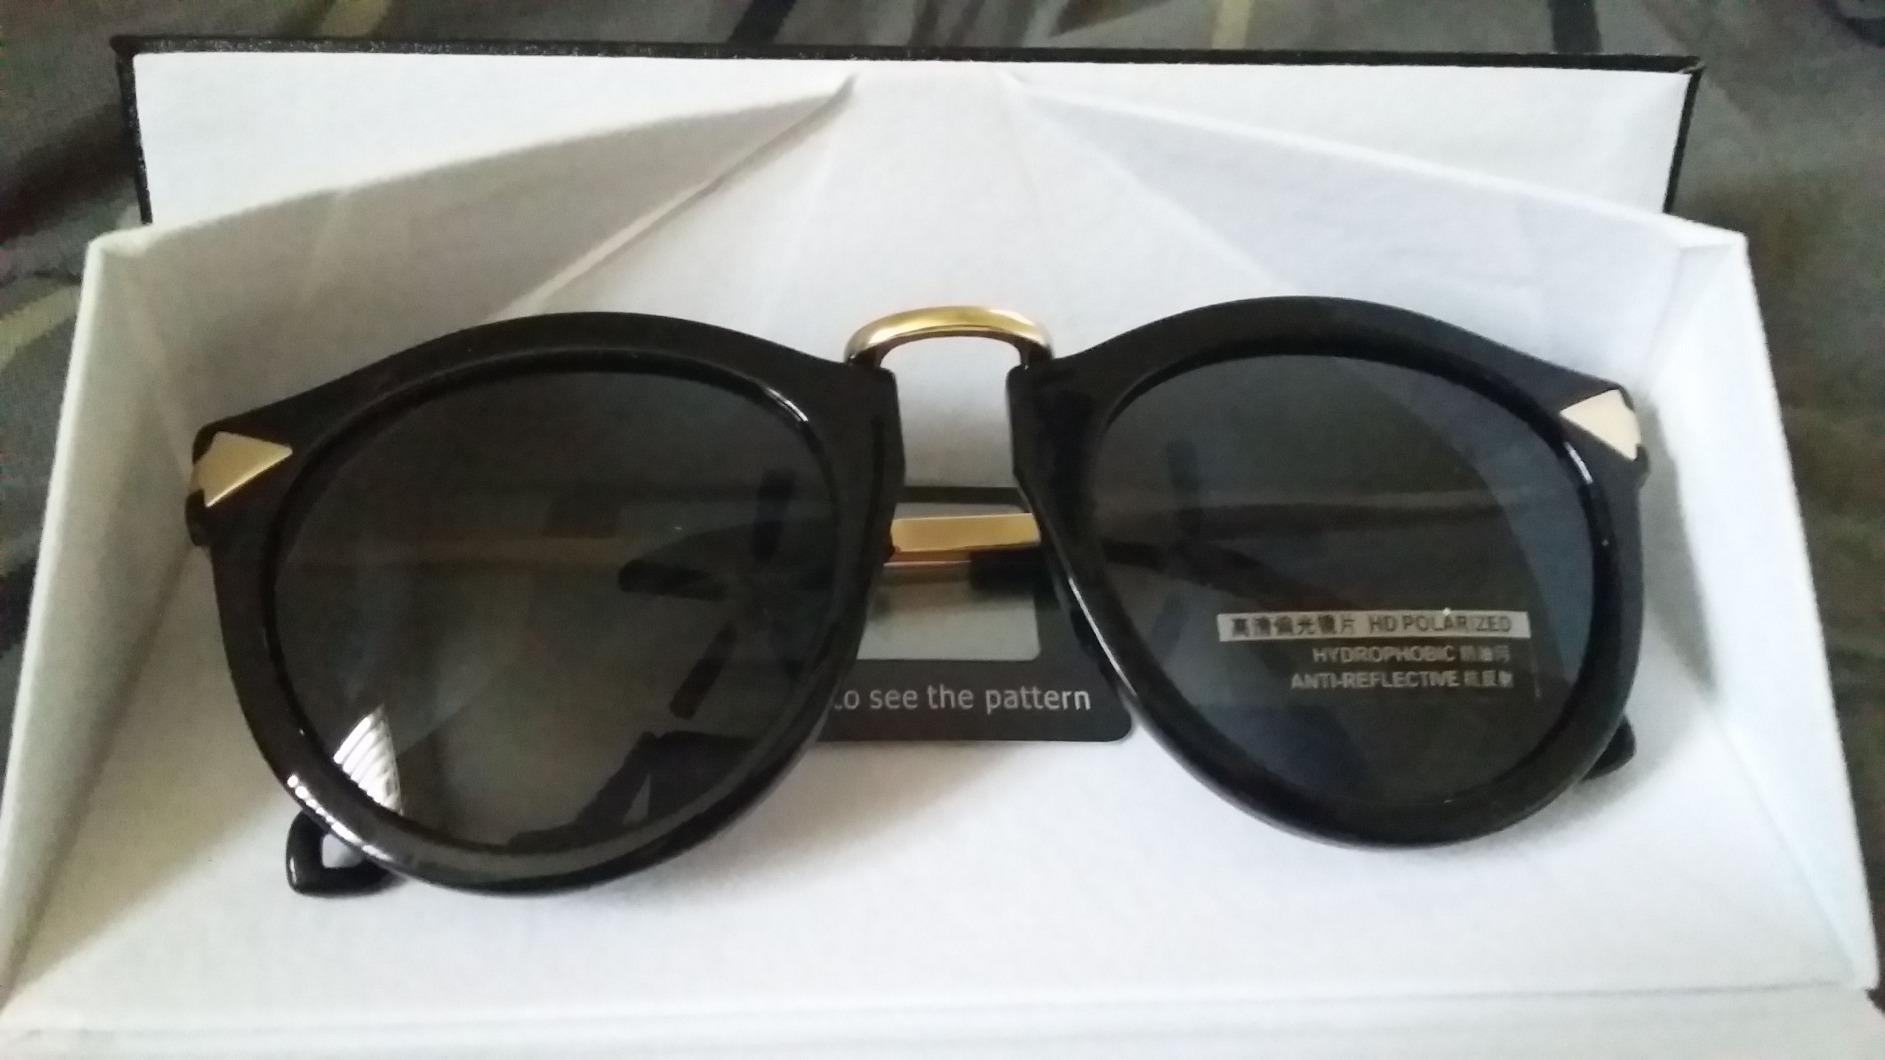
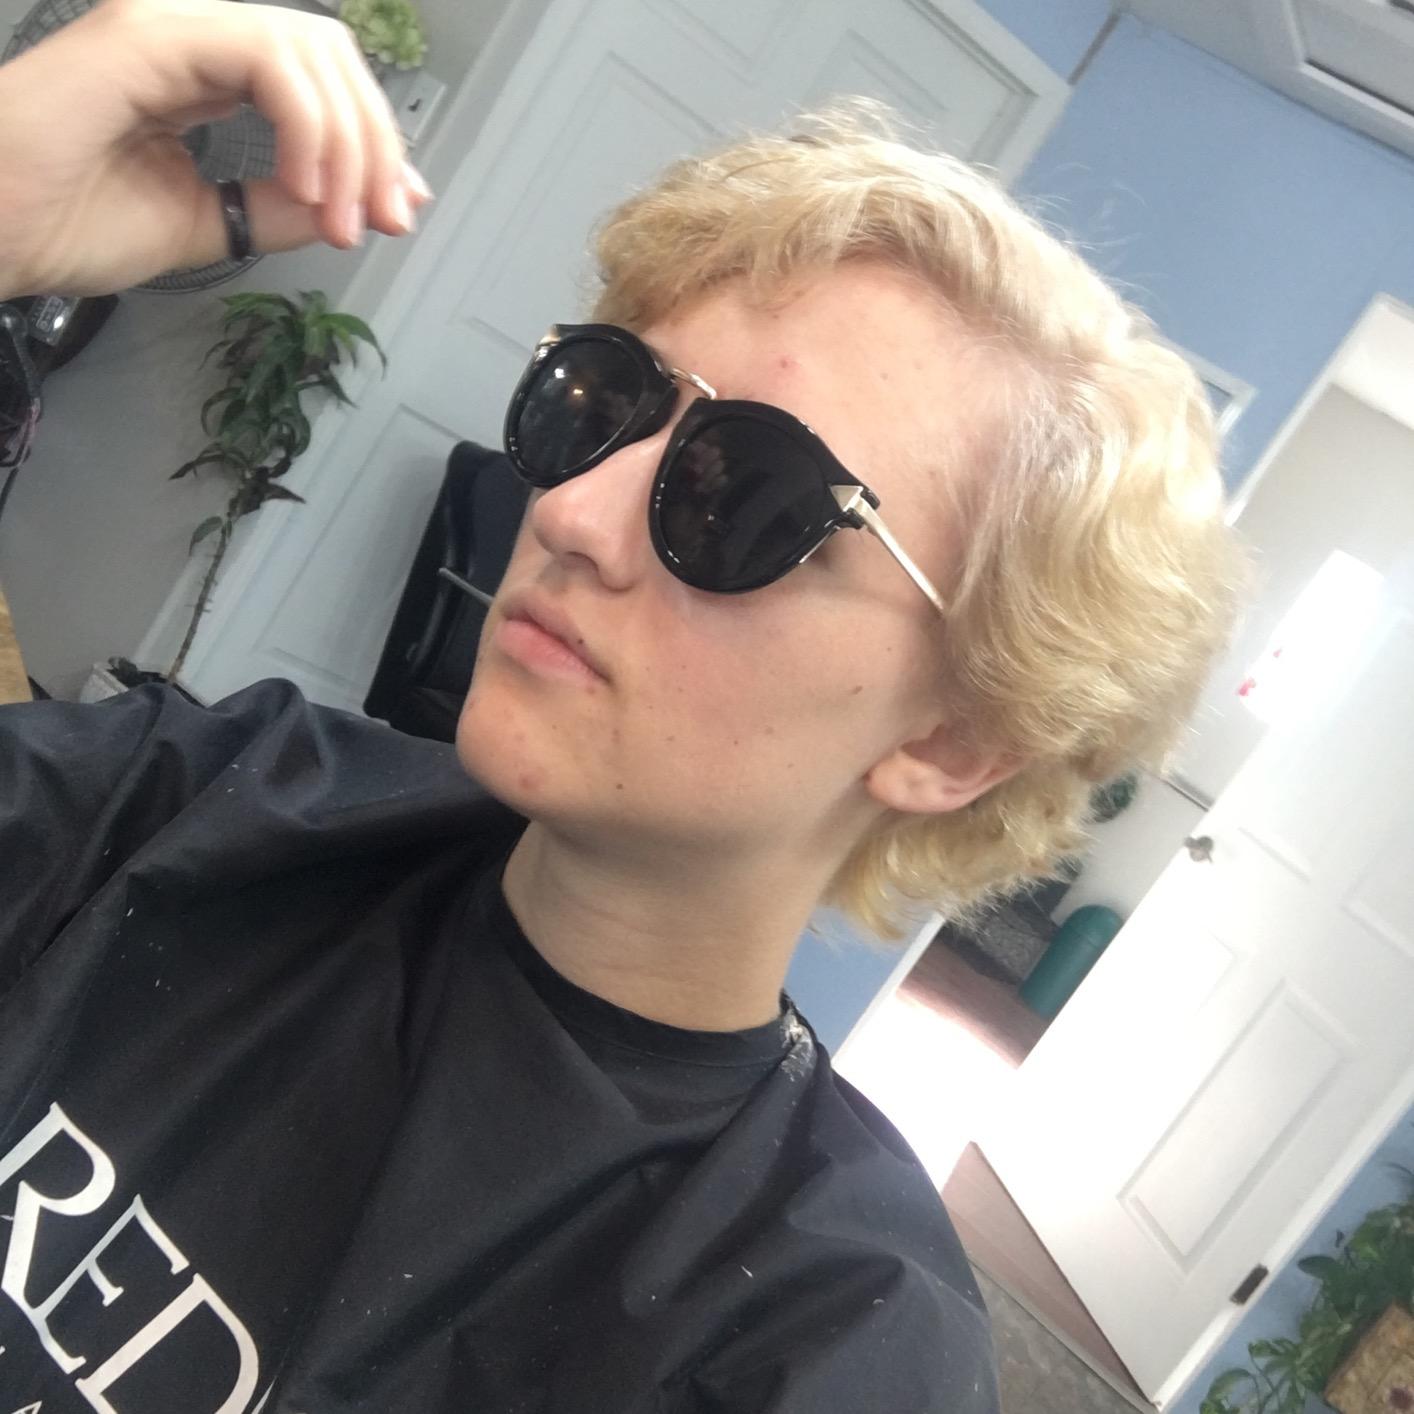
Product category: accessories_sunglasses
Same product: yes